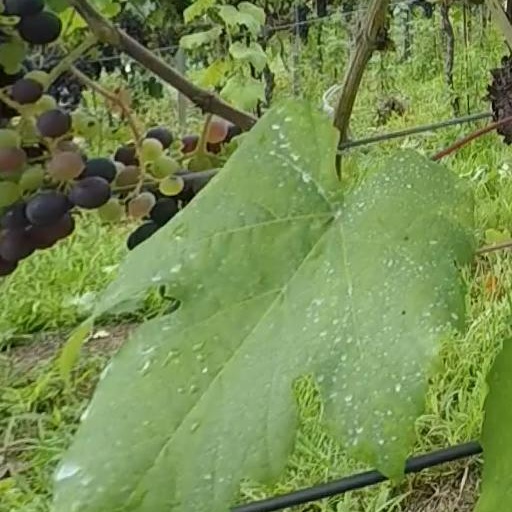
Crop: grape